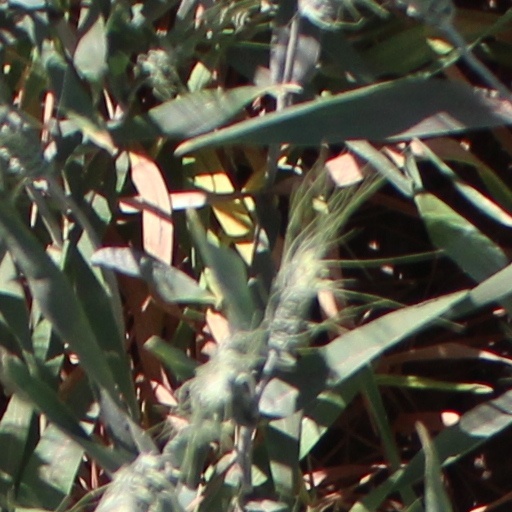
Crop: wheat